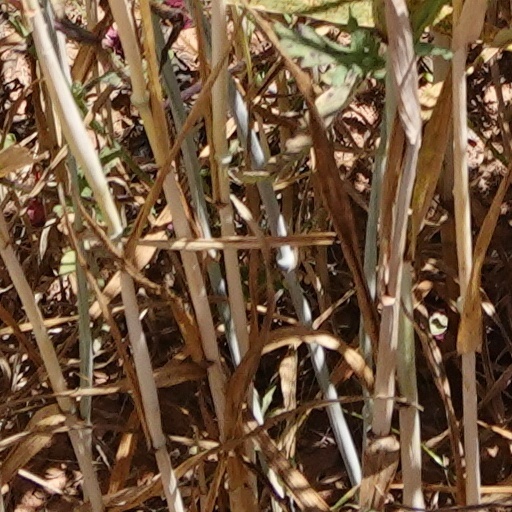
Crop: wheat